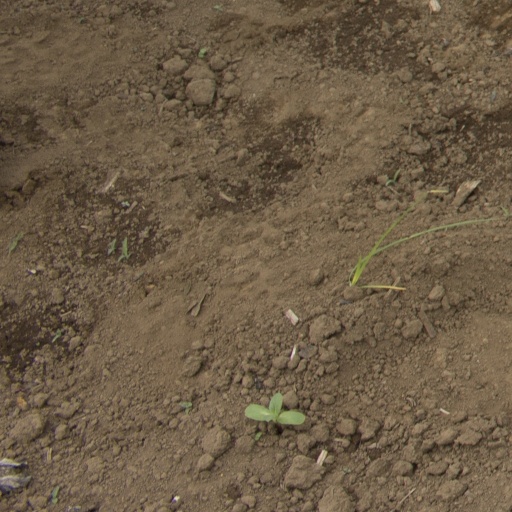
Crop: Jerusalem artichoke